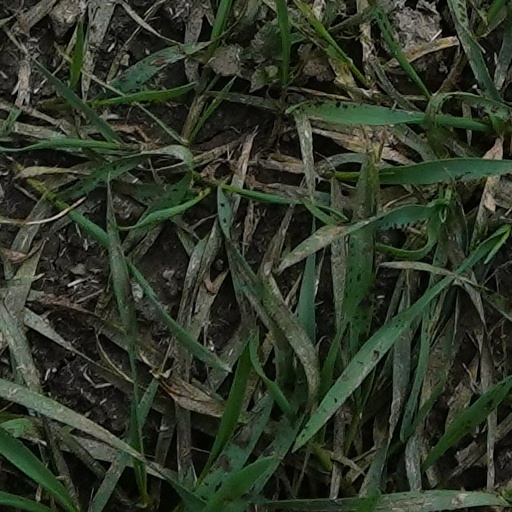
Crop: wheat